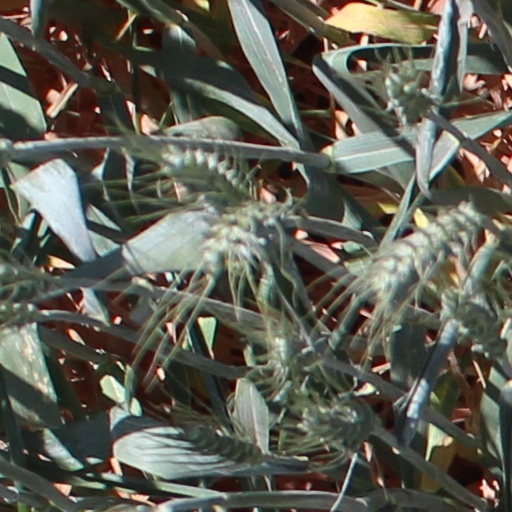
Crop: wheat